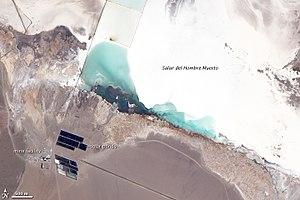
Le lithium est l'élément chimique de numéro atomique 3, de symbole Li. C'est un métal alcalin, situé dans le premier groupe du tableau périodique des éléments.